Birkin Haward

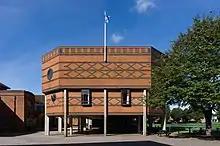
The library at Ipswich School

Haward designed the grade-II-listed Castle Hill Congregational Church in Ipswich (1955–56), which is characterised by its extremely steep roof with an unusual profile; its walls are decorated with coloured panels in a lozenge pattern. He rarely designed private houses; the most notable example is The Spinney, also grade II listed, a "quirky" timber house built in Ipswich for himself and his family in 1960. The house centres around a two-storey hall with a first-floor gallery. The architectural writer Alan Powers regards it as among his best work. Haward's other output includes housing projects, projects for the Cambridge Hospital Board, commercial buildings, office blocks, and industrial buildings, such as the Fisons facility at Levington, Suffolk (1957). His work often employs geometrical patterns and structures fashionable during the 1950s. He was known for designing timber-framed domed roofs for sports halls.